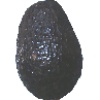
Label: avocado